Sheila Tobias

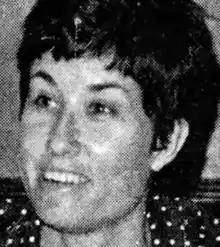
From a 1972 newspaper

Sheila Tobias (April 26, 1935 – July 6, 2021) was an American college administrator who studied the gender gap in math and science at the college level.